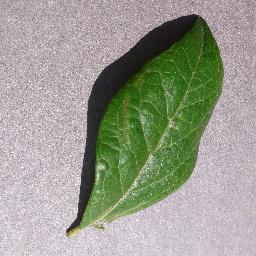
Label: Blueberry___healthy